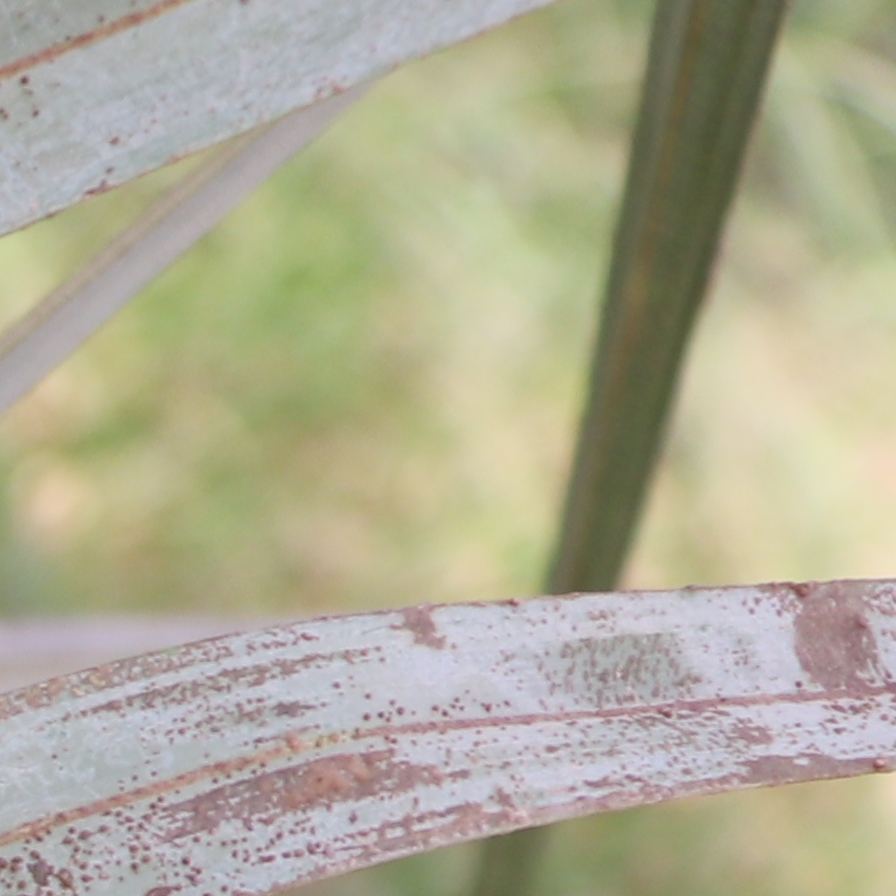
Label: Honey